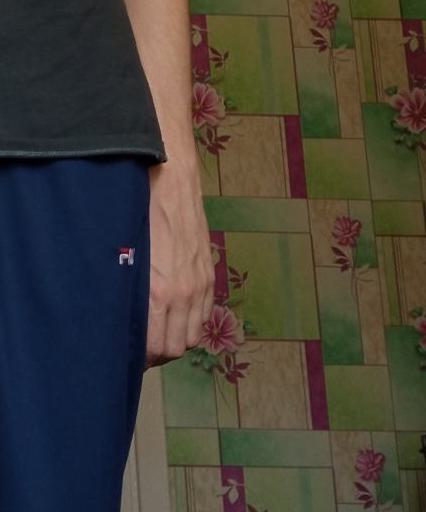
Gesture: no_gesture